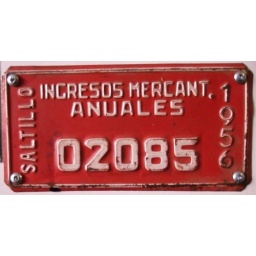
This Saltillo city issued plate is a small motorcycle license sized plate. The city of Saltillo is in the Mexican state of Coahuila.